Thomas Bromley

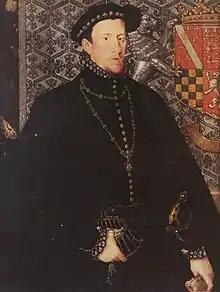
Thomas Howard, 4th Duke of Norfolk. Bromley played an important part in his trial.

However, Bromley played a notable part in 1571 trial of Thomas Howard, 4th Duke of Norfolk, suspected of collusion with the Northern Earls and of involvement in the Ridolfi plot. Bromley spoke after Nicholas Barham, the Queen's Serjeant, who led the prosecution, and Gilbert Gerard, the Attorney General. He was apparently very zealous to secure a conviction. After evidence had been given about the proposed marriage between Norfolk and Mary, Queen of Scots, Bromley's focus was on the communications between Ridolfi and Norfolk. His only evidence of Norfolk's involvement in a plot to invade England and remove the queen was an alleged deciphered copy of a letter given to one Barker to deliver to the Duke. As Norfolk himself argued, there was no evidence that he had ever received the letter, much less that he approved its contents. Bromley was forced to resort to hearsay evidence: that a foreign ambassador in Flanders had heard about the plot and one of his servants had mentioned it to an unnamed English government minister. None of the links in this chain of intelligence gathering was available to give evidence or face questioning but Bromley's allegations were accepted as having explicit royal warrant.